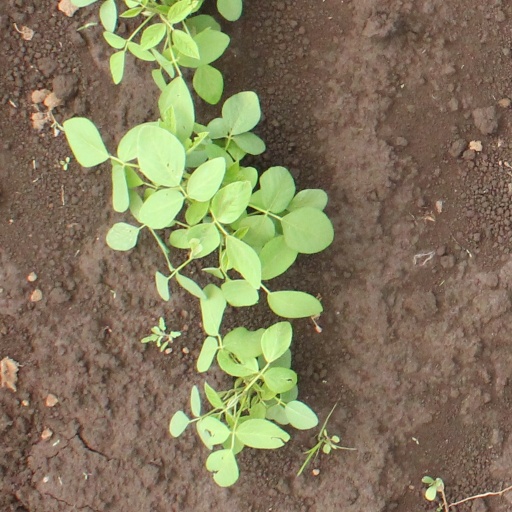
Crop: soybean